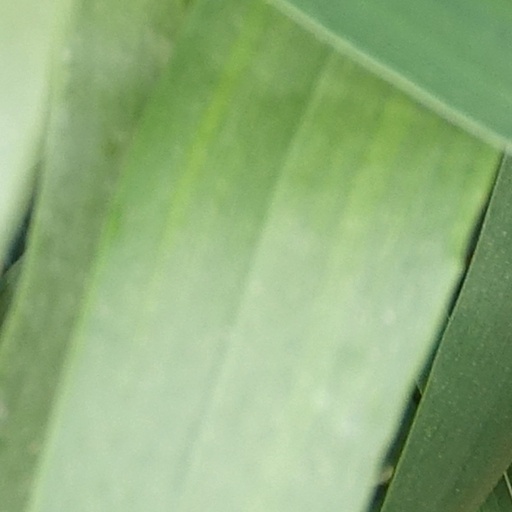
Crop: wheat